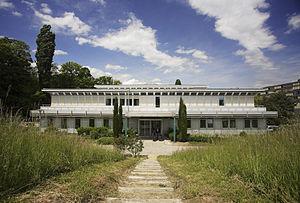
Vue extérieure de l'Institut suisse de droit comparé
L’Institut suisse de droit comparé est un établissement autonome de la Confédération suisse créé en 1978 par un acte de l'Assemblée fédérale ; il a ouvert ses portes au public en 1982. L'Institut suisse de droit comparé est situé à Lausanne, au bord du lac Léman et au cœur du campus de l'UNIL.